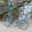
Label: bicycle